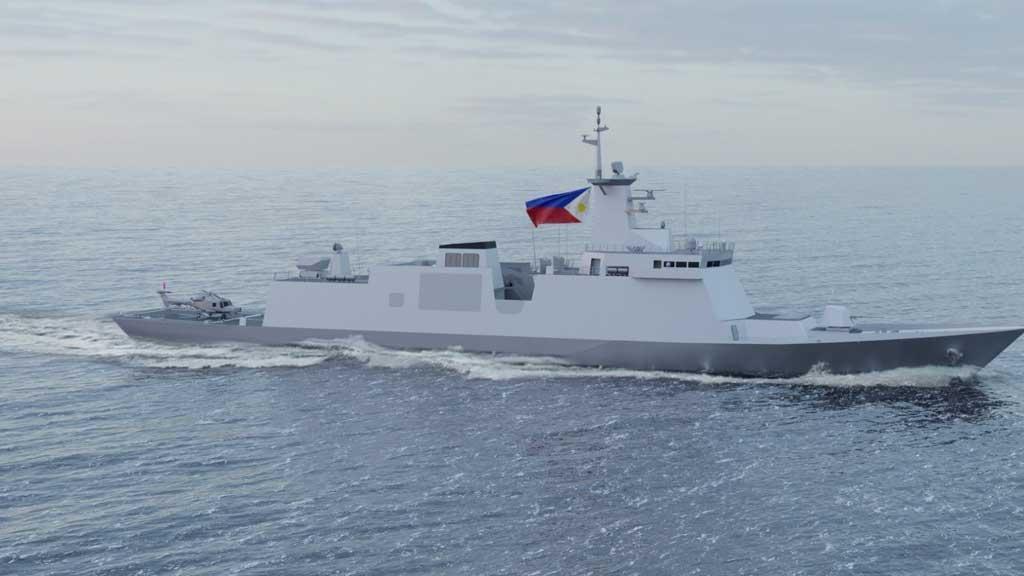
có một con tàu màu trắng đang di chuyển trên biển